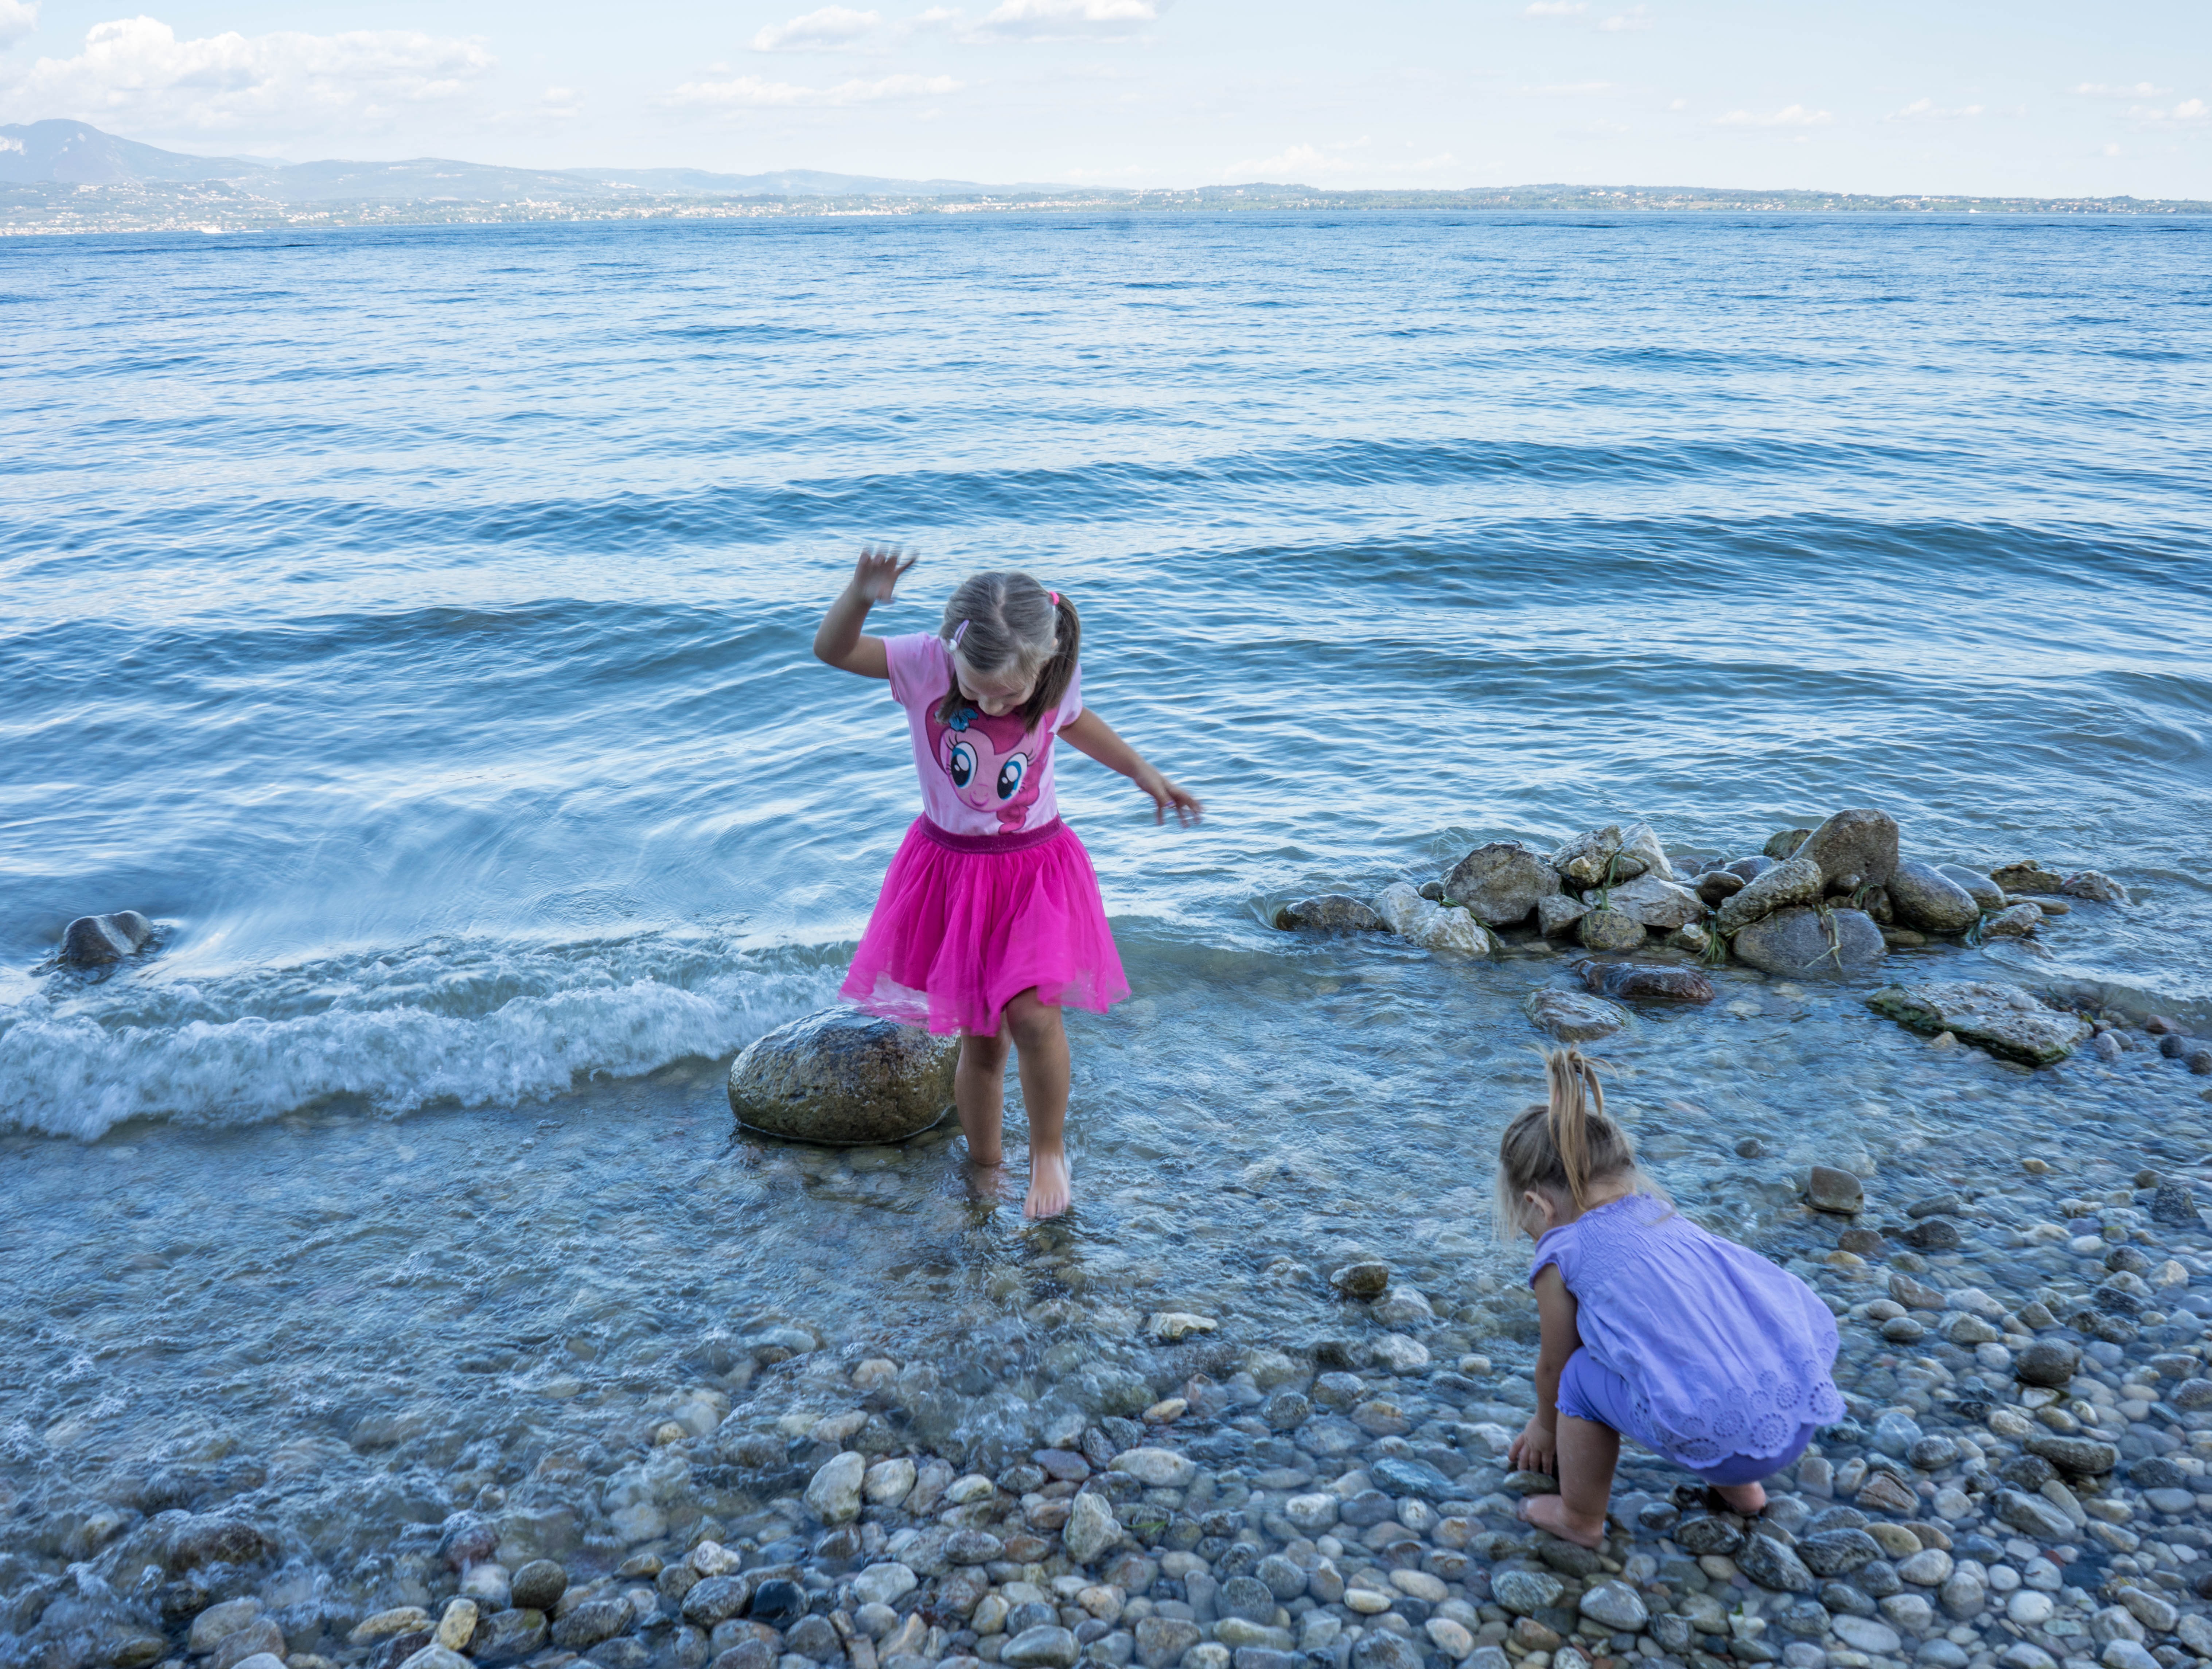
beach, sea, coast, rock, ocean, horizon, people, white, shore, kid, cute, vacation, young, bay, playing, childhood, smile, body of water, caucasian, girls, children, fun, happy, females, little, joy, cape